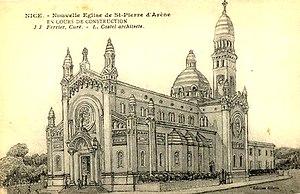
Eglise Saint-Pierre d'Arene de Nice en 1919
L’église Saint-Pierre-d’Arène est une église catholique située à Nice.